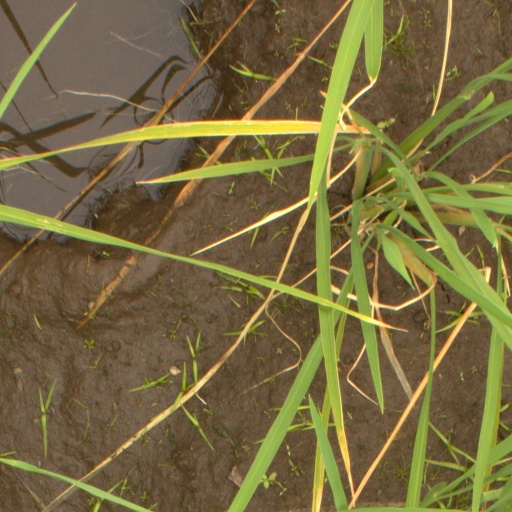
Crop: rice